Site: brandenburg
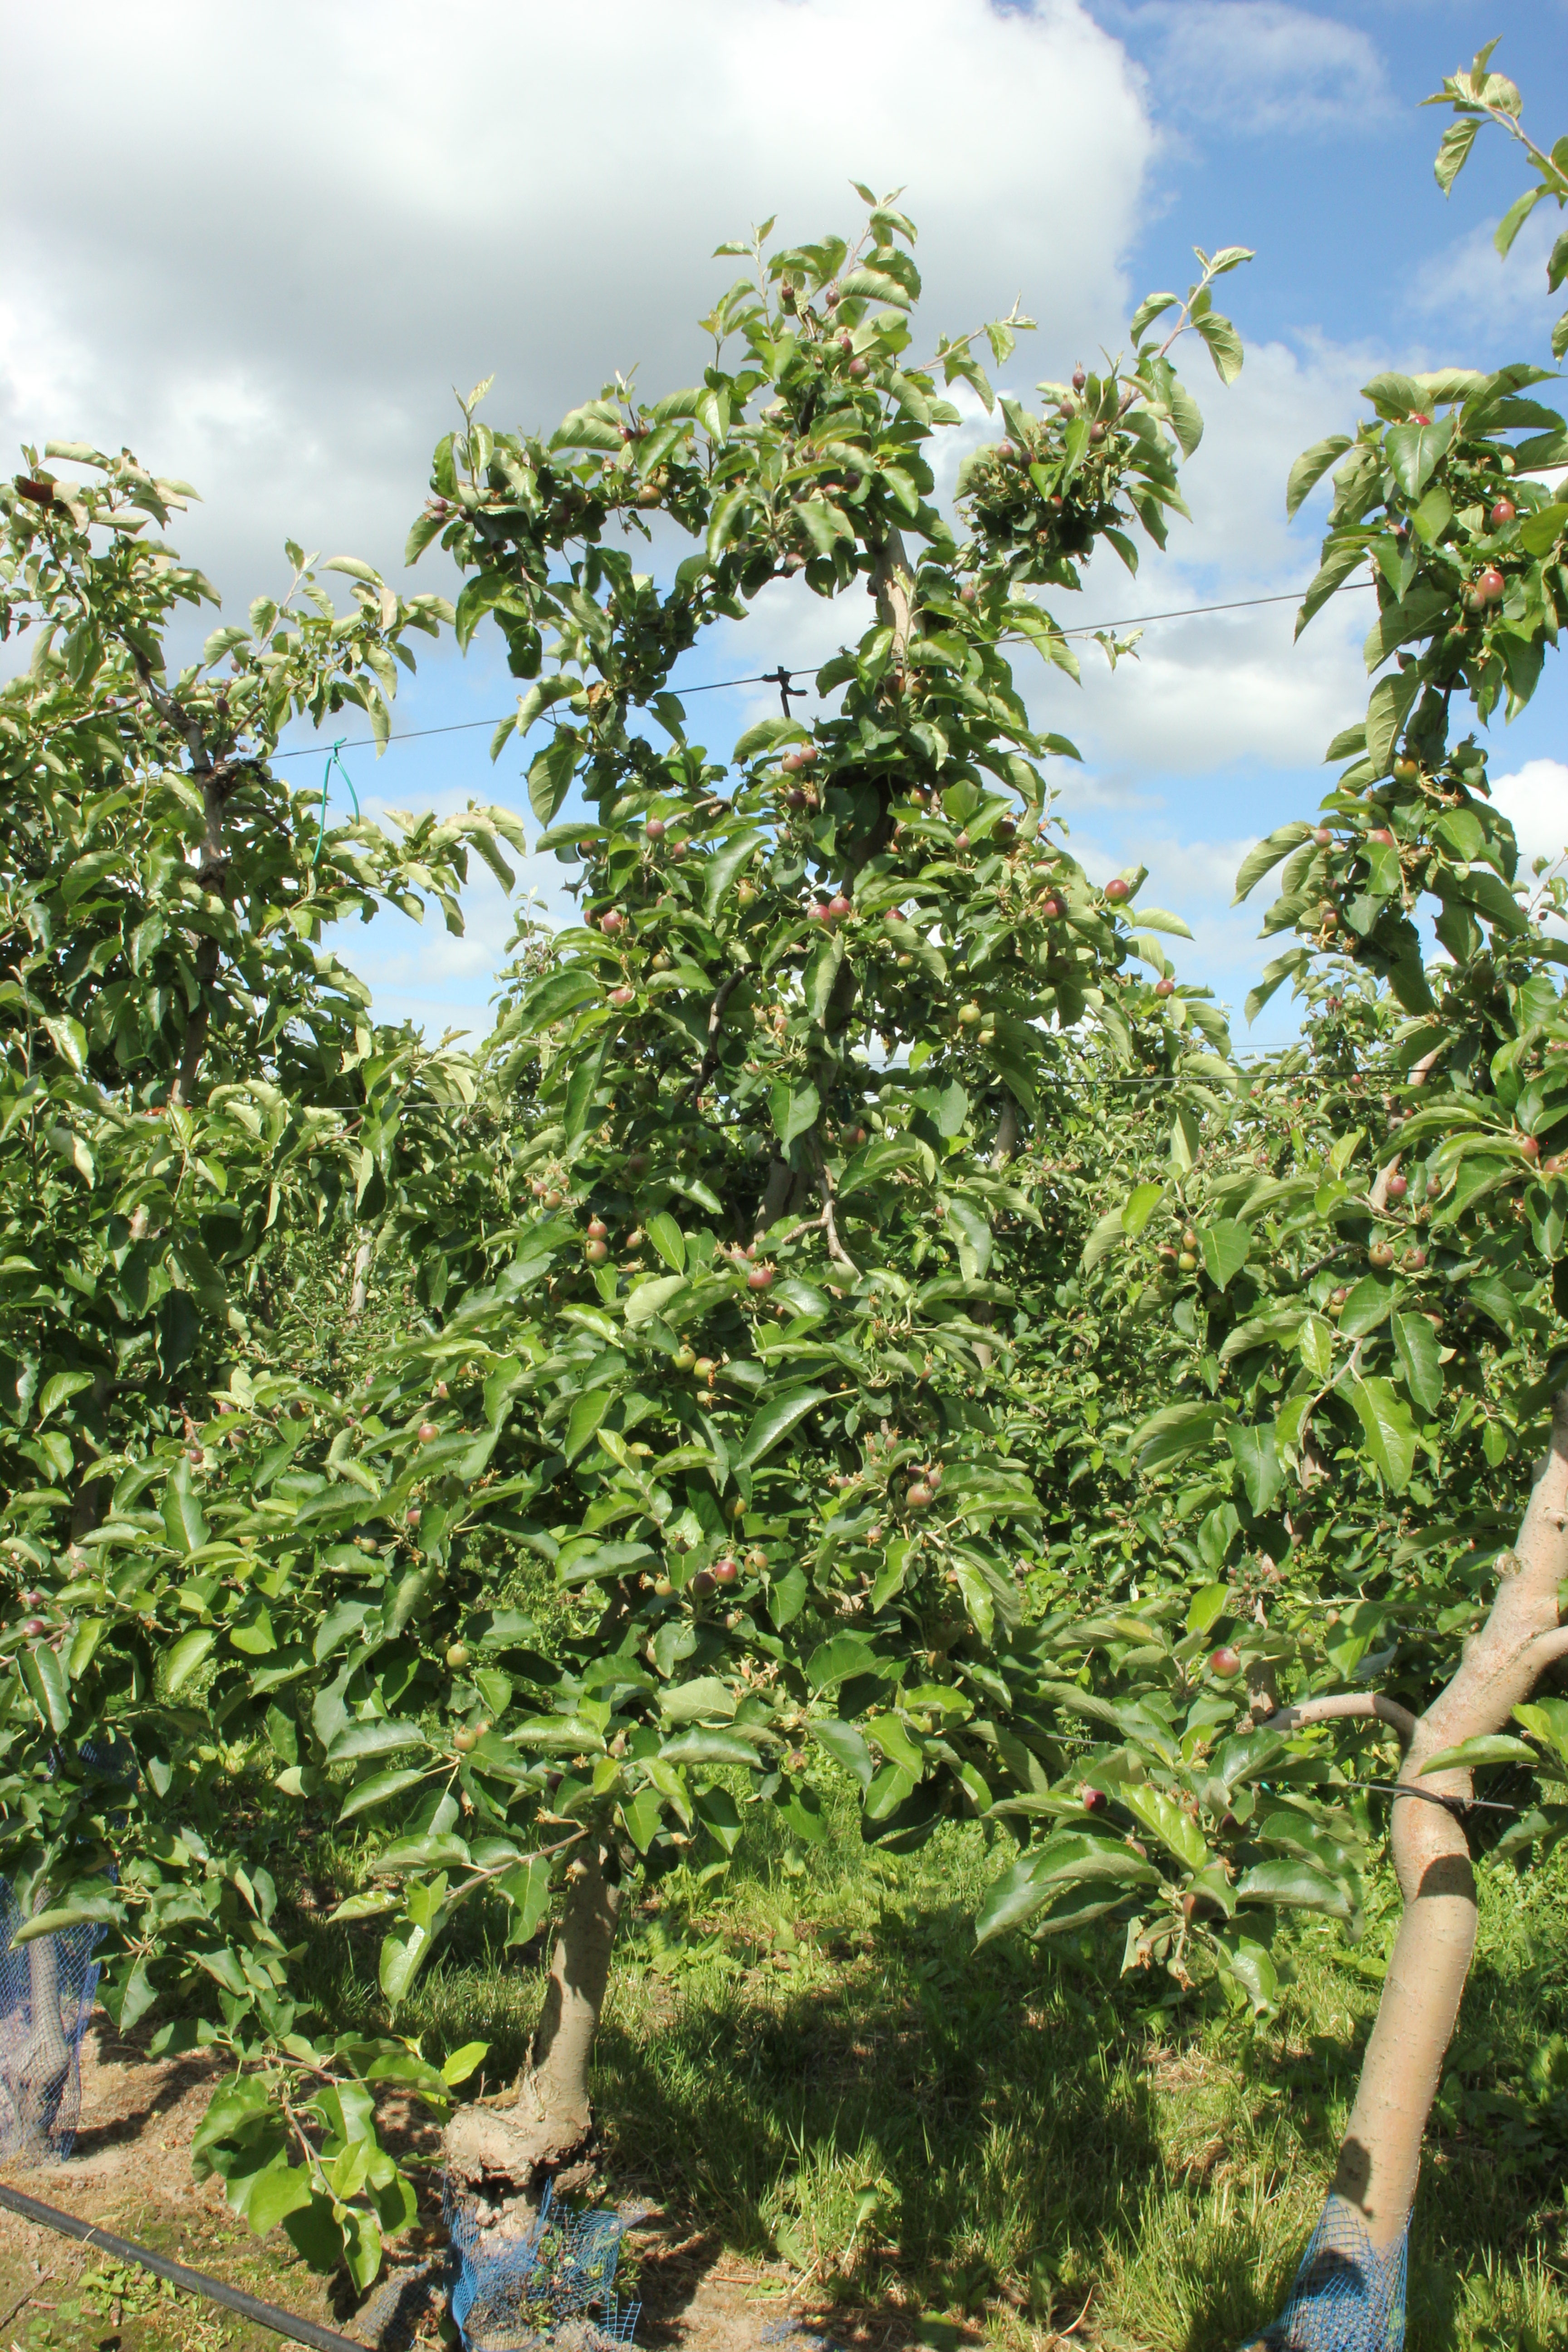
Growth stage (BBCH 72): Development of fruit